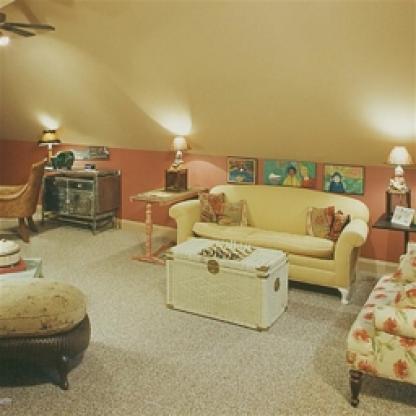
Scene: Indoor